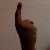
The image shows a hand gesture representing the number 1 in Indian Sign Language.